Medici giraffe

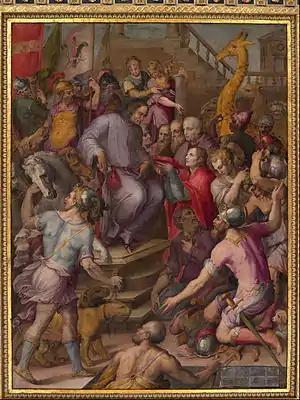
"Lorenzo the Magnificent receives the tribute of the ambassadors" by Giorgio Vasari and Marco da Faenza is a fresco in Palazzo Vecchio, illustrating Lorenzo in a light blue gown receiving homages from ambassadors of different kingdoms of Italy. Among those are believed to be envoys from Cairo, Egypt. Lorenzo's young son, Giovanni, can be seen in the crimson cardinal's robe kneeling in front of him. The Medici giraffe is clearly visible in the top right corner. (1556–58)

Given the intense relations between Egypt and the Ottoman Empire, it is unclear why Qaitbay stole presents that an ambassador from India had brought to Bayezid in 1485. Inevitably, Bayezid was "on the warpath against him". Qaitbay wrote to France, where Cem was kept, discussing Cem's transfer to Egypt. After asking for Lorenzo's diplomatic assistance, Qaitbay and Lorenzo agreed: "a giraffe for an Ottoman prince", which also facilitated securing Lorenzo's prestige. This giraffe represented Qaitbay's efforts "to establish good diplomatic relations with the Florentines in order to make them intervene on their behalf in the inter-Muslim conflict."